Mikoyan-Gurevich MiG-3

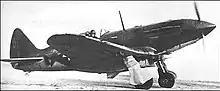
A dark-camouflaged single-engined fighter with an inline piston engine

Deliveries to frontline fighter regiments began in the spring of 1941 and were a handful for pilots accustomed to the lower-performance and docile Polikarpov I-152 and I-153 biplanes and the Polikarpov I-16 monoplane. It remained tricky and demanding to fly even after the extensive improvements made over the MiG-1. Many fighter regiments had not kept pace in training pilots to handle the MiG and the rapid pace of deliveries resulted in many units having more MiGs than trained pilots during the Operation Barbarossa, the German invasion. By 1 June 1941, 1,029 MIG-3s were on strength, but there were only 494 trained pilots.